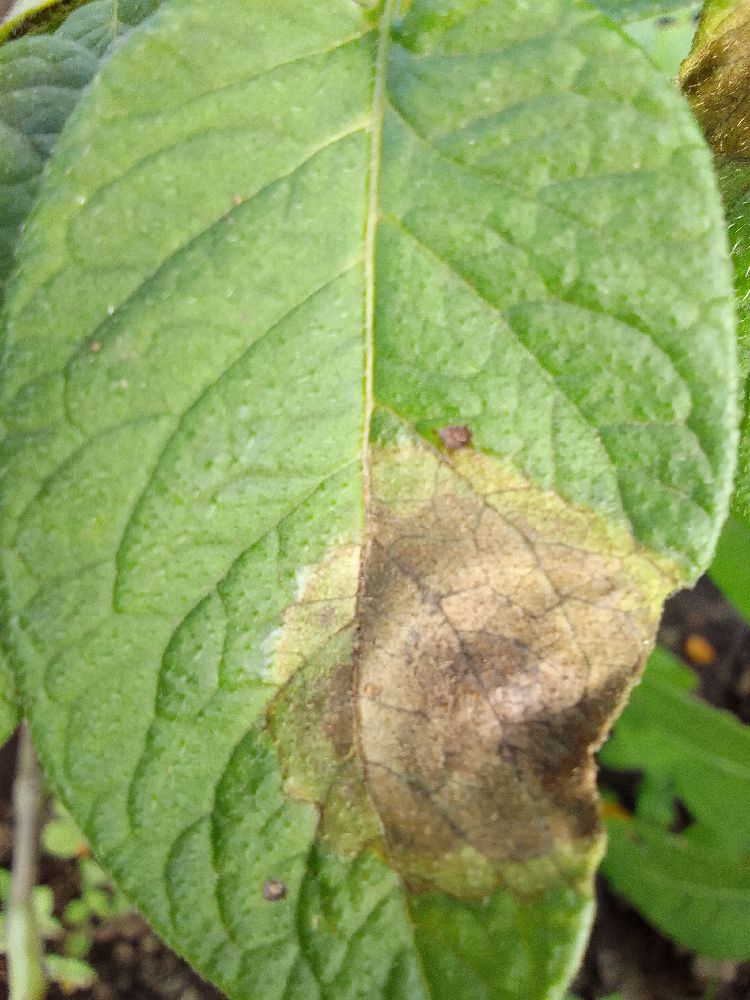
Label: Late blight